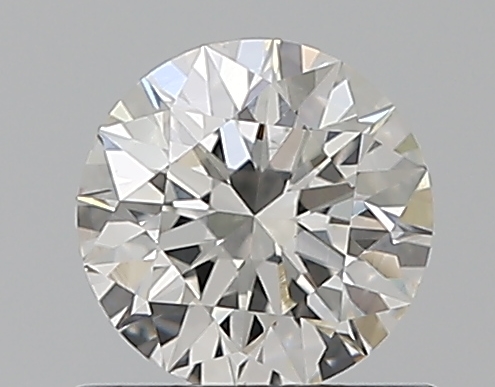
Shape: round
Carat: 0.6
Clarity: VS1
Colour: G
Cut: EX
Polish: EX
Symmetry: EX
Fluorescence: N
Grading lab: GIA
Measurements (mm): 5.42 x 5.43 x 3.39